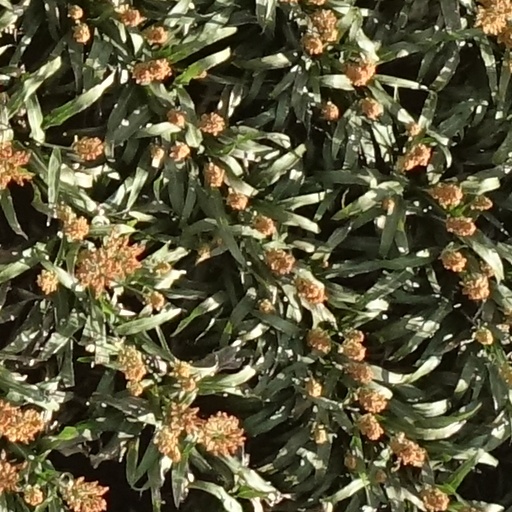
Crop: sorghum